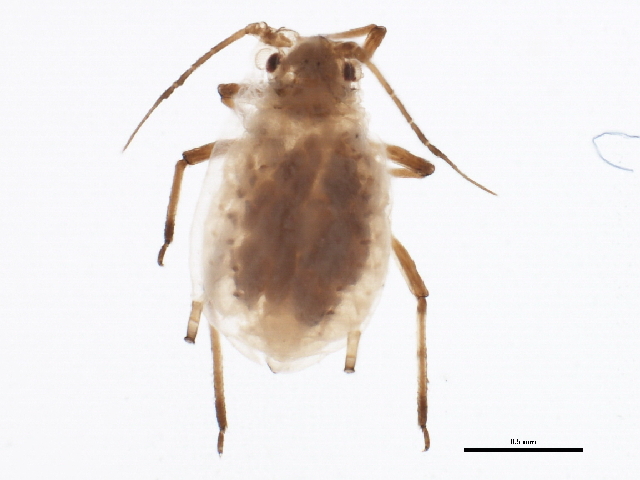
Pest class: bird_cherry_oat_aphid